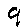
Label: 9